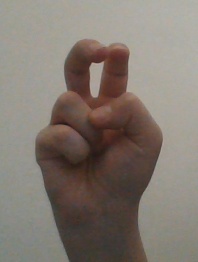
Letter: toot